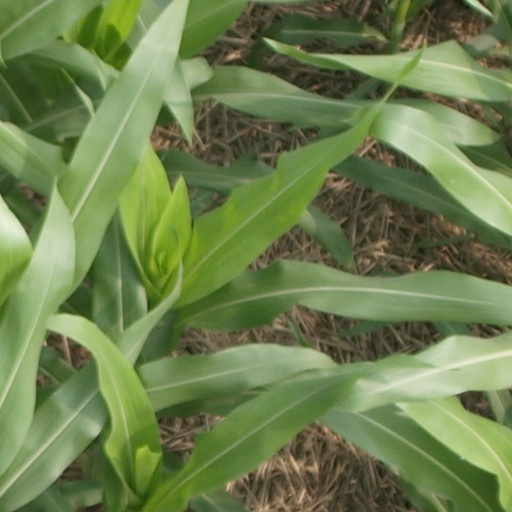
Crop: maize; corn